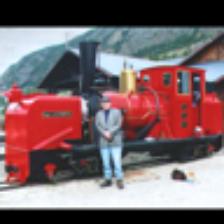
Label: NonHuman